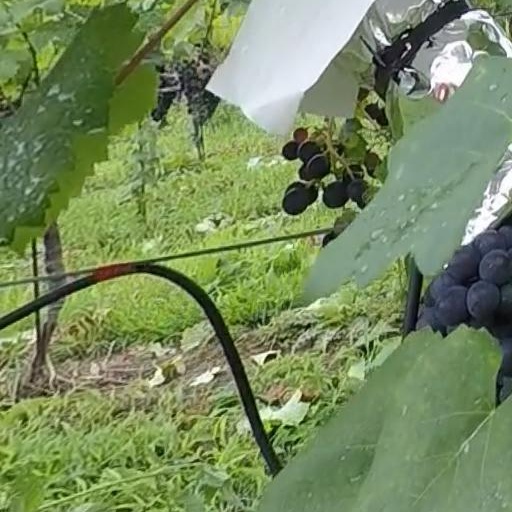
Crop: grape